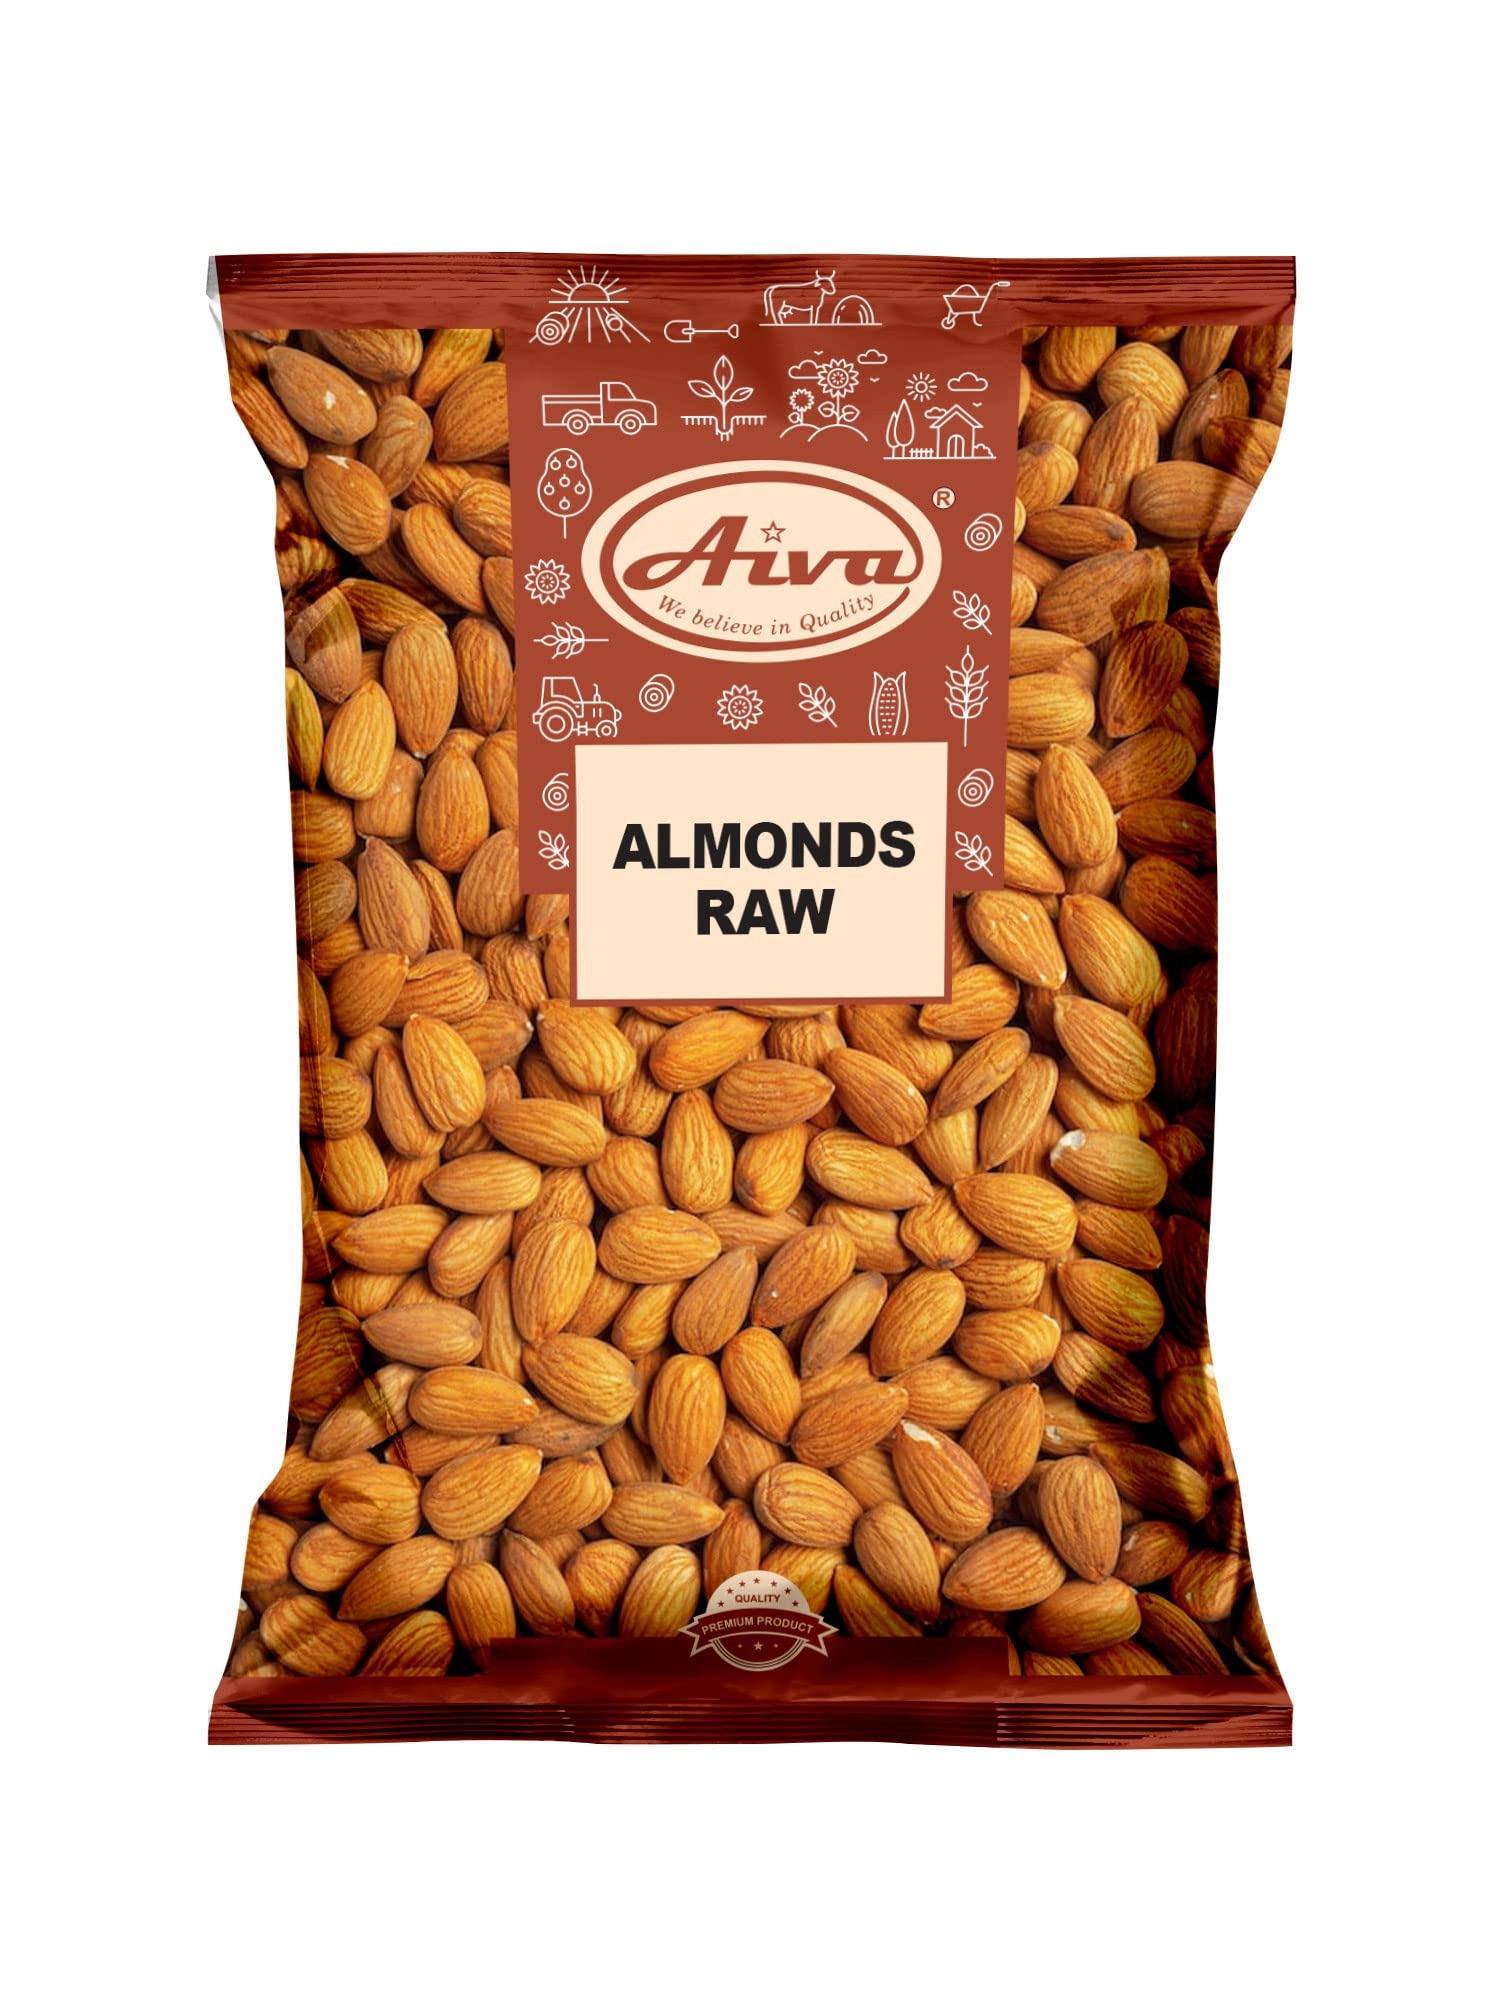
Item Name: AIVA, Natural Whole Raw Almonds, Unsalted, No Shell - 10 lb, Grown in the USA, Raw Whole Almonds with Skin
Bullet Point 1: 𝗩𝗘𝗥𝗦𝗔𝗧𝗜𝗟𝗘 𝗨𝗦𝗔𝗚𝗘: Aiva Natural Whole Raw Almonds are perfect for baking, cooking, snacking, or as a topping for salads, desserts, and more, making them a pantry essential.
Bullet Point 2: 𝗣𝗥𝗘𝗠𝗜𝗨𝗠 𝗤𝗨𝗔𝗟𝗜𝗧𝗬: Carefully selected, whole raw almonds with skin, unsalted and unbroken, ensuring superior quality and flavor in every bite.
Bullet Point 3: 𝗡𝗔𝗧𝗨𝗥𝗔𝗟 𝗙𝗟𝗔𝗩𝗢𝗥: Enjoy the naturally nutty and rich taste of raw almonds that enhance both sweet and savory recipes effortlessly.
Bullet Point 4: 𝗨𝗦𝗔 𝗚𝗥𝗢𝗪𝗡: Proudly sourced from the USA, Aiva almonds are cultivated under high-quality standards, ensuring freshness and traceability.
Bullet Point 5: 𝗕𝗨𝗟𝗞 𝗣𝗔𝗖𝗞𝗔𝗚𝗜𝗡𝗚: Convenient 10 lb size for families, meal preppers, or those who enjoy almonds in their everyday meals and snacks.
Product Description: 𝗩𝗘𝗥𝗦𝗔𝗧𝗜𝗟𝗘 𝗨𝗦𝗔𝗚𝗘: Aiva Natural Whole Raw Almonds are perfect for baking, cooking, snacking, or as a topping for salads, desserts, and more, making them a pantry essential.
Value: 160.0
Unit: Ounce

Price: 59.99